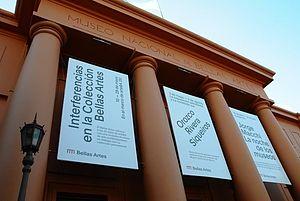
Le musée national des Beaux-Arts, en Argentine, est un musée d'art situé à Buenos Aires, dans le quartier de Recoleta, et à Neuquén. Ce musée constitue l'un des musées du patrimoine de ce pays et d'Amérique latine.